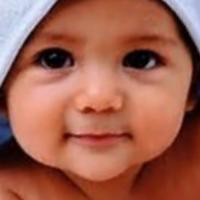
Age group: age 01-10